Karl Parts

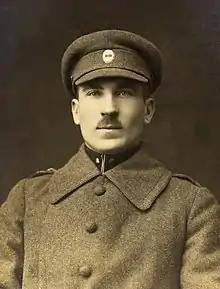

Karl Parts VR I/1, VR II/2, VR II/3 (15 July 1886 in Palupera Parish, Estonia – 1 September 1941 in Kirov, Soviet Union) was an Estonian military commander during the Estonian War of Independence.